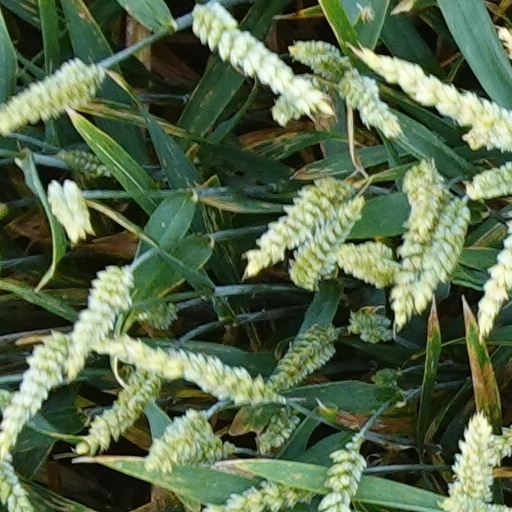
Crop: wheat